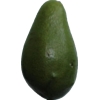
Label: green_avocado